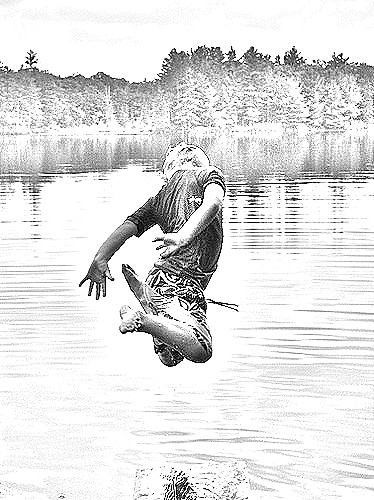
Portrait style: Sketch Portrait